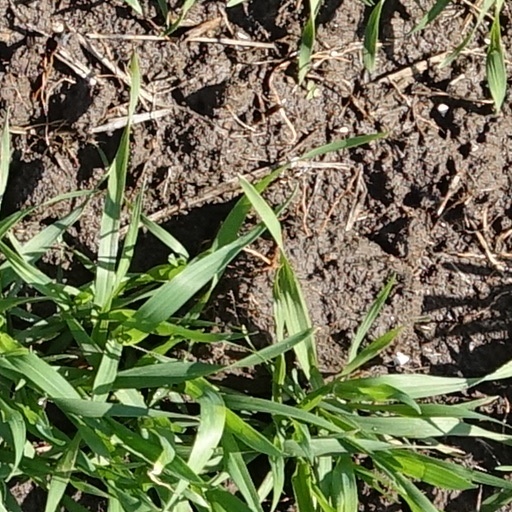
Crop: wheat